Hohner Pianet

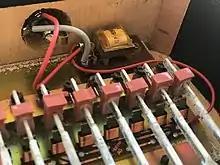
Pianet T electro-mechanical system output.

The Pianet T introduced a very innovative electro-mechanical system where by vibrating reeds are plucked by plastic suction pads (patented by NASA). The Pianet T does not require electrical power. The vibrations are converted into electrical energy via an electro-magnetic pick-up. The reeds immediately become damped on release of the keys.